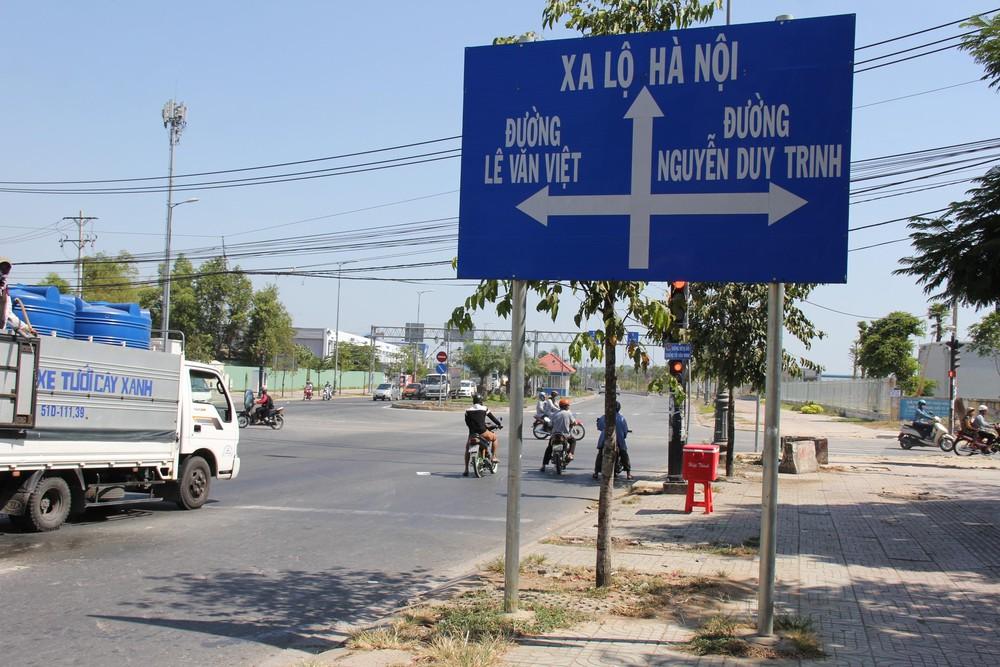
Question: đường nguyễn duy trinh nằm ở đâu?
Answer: nằm ở bên phải